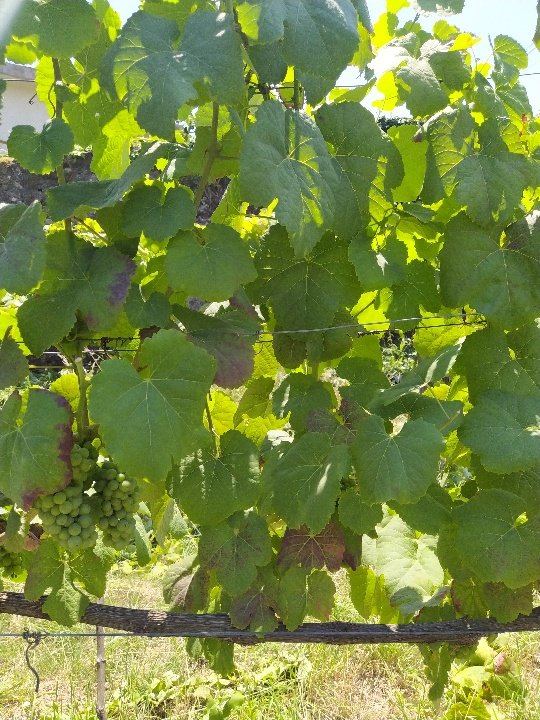
Berries visible: 33
Grape clusters: 1